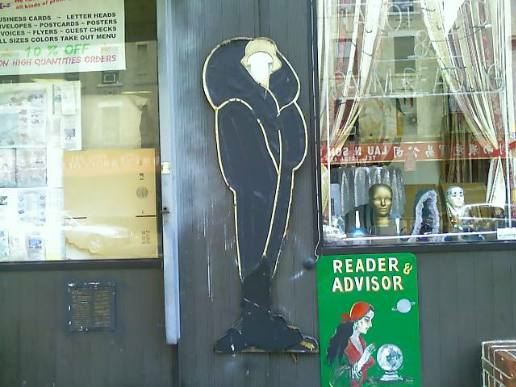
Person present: No